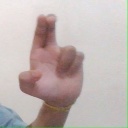
अक्षर: आ